Jabardasth (film)

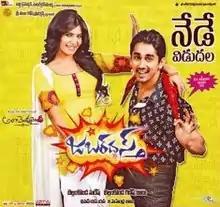

Jabardasth is a 2013 Indian Telugu-language romantic comedy film written and directed by Nandini Reddy under the banner of Sri Sai Ganesh Productions. It stars Siddharth, Samantha Ruth Prabhu and Nithya Menen in lead roles. The film released on 22 February 2013 and was commercial failure at the box office.